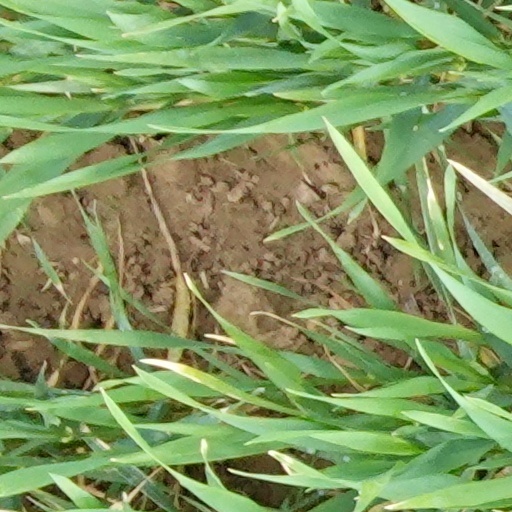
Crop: wheat